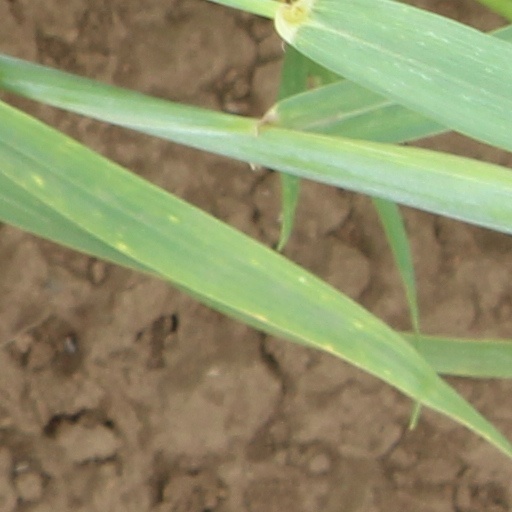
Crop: wheat